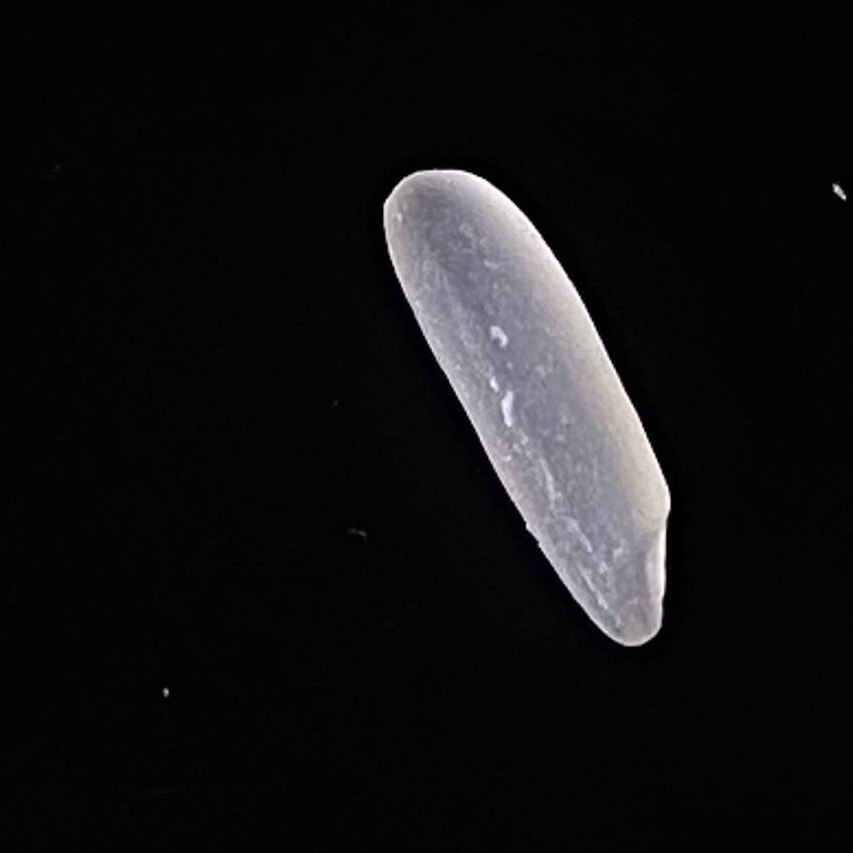
Rice variety: Jirashail